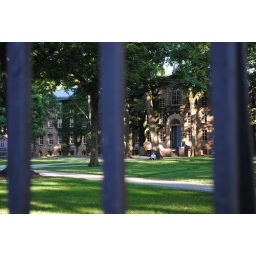
Through the iron fence a figure sits under the shade of the tree in front of Nassau Hall.